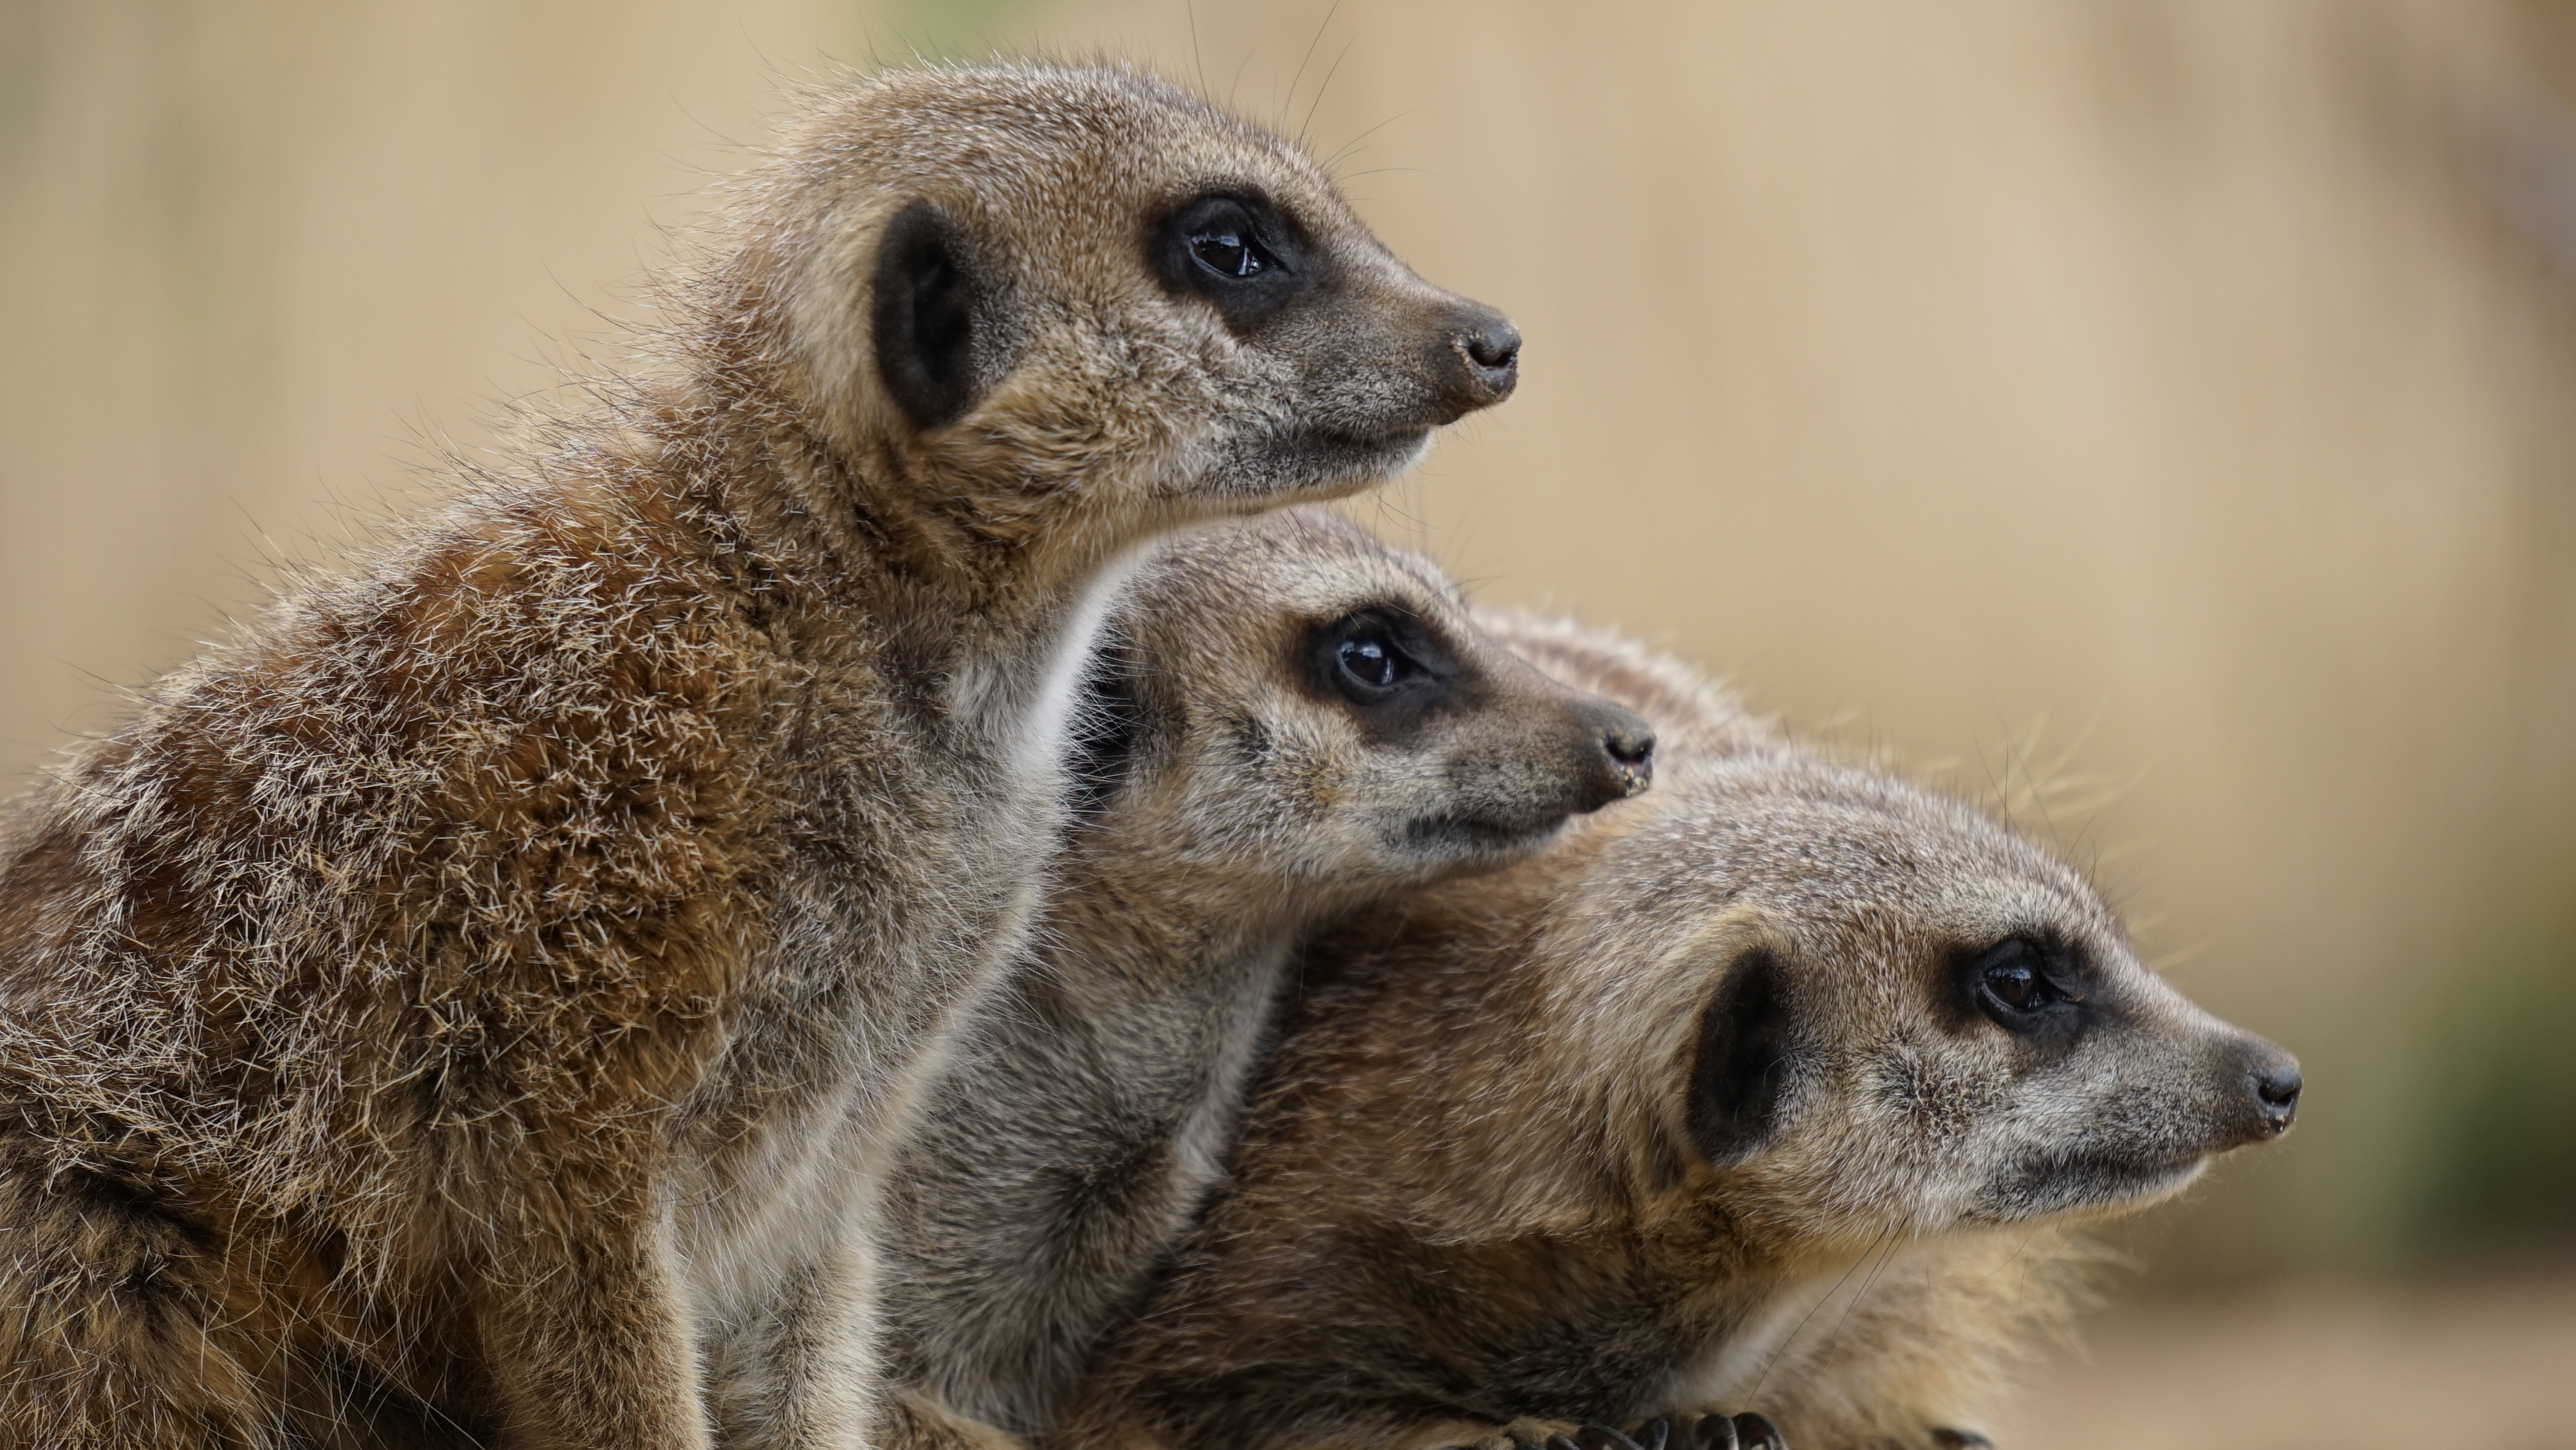
wildlife, zoo, mammal, fauna, snout, animals, mammals, vertebrate, meerkat, mongoose, meerkats, wild animals